Manhattan

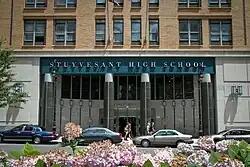
Stuyvesant High School in Tribeca

Tourism is vital to Manhattan's economy, and the landmarks of Manhattan are the focus of New York City's tourists, with a record 66.6 million visiting the city in 2019, bringing in $47.4 billion in tourism revenue. Visitor numbers dropped by two-thirds in 2020 during the COVID-19 pandemic, climbing back to 63.3 million visitors in 2023.